Tony Shhnow

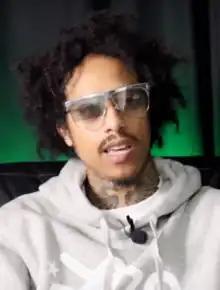
Tony Shhnow in August 2022

Carrington Jaylen Andrew Wilson (born December 27, 1995), known professionally as Tony Shhnow, is an American rapper and songwriter from Atlanta, Georgia. He is recognized as a pioneer of the plugg subgenre of trap music and as a veteran of the hip hop underground scene.